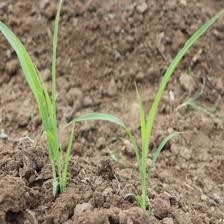
Label: Sorghum